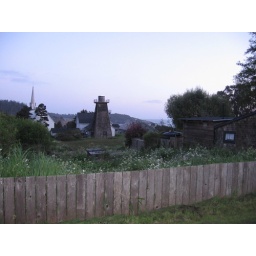
A ubiquitous water tower in the village of Mendocino.